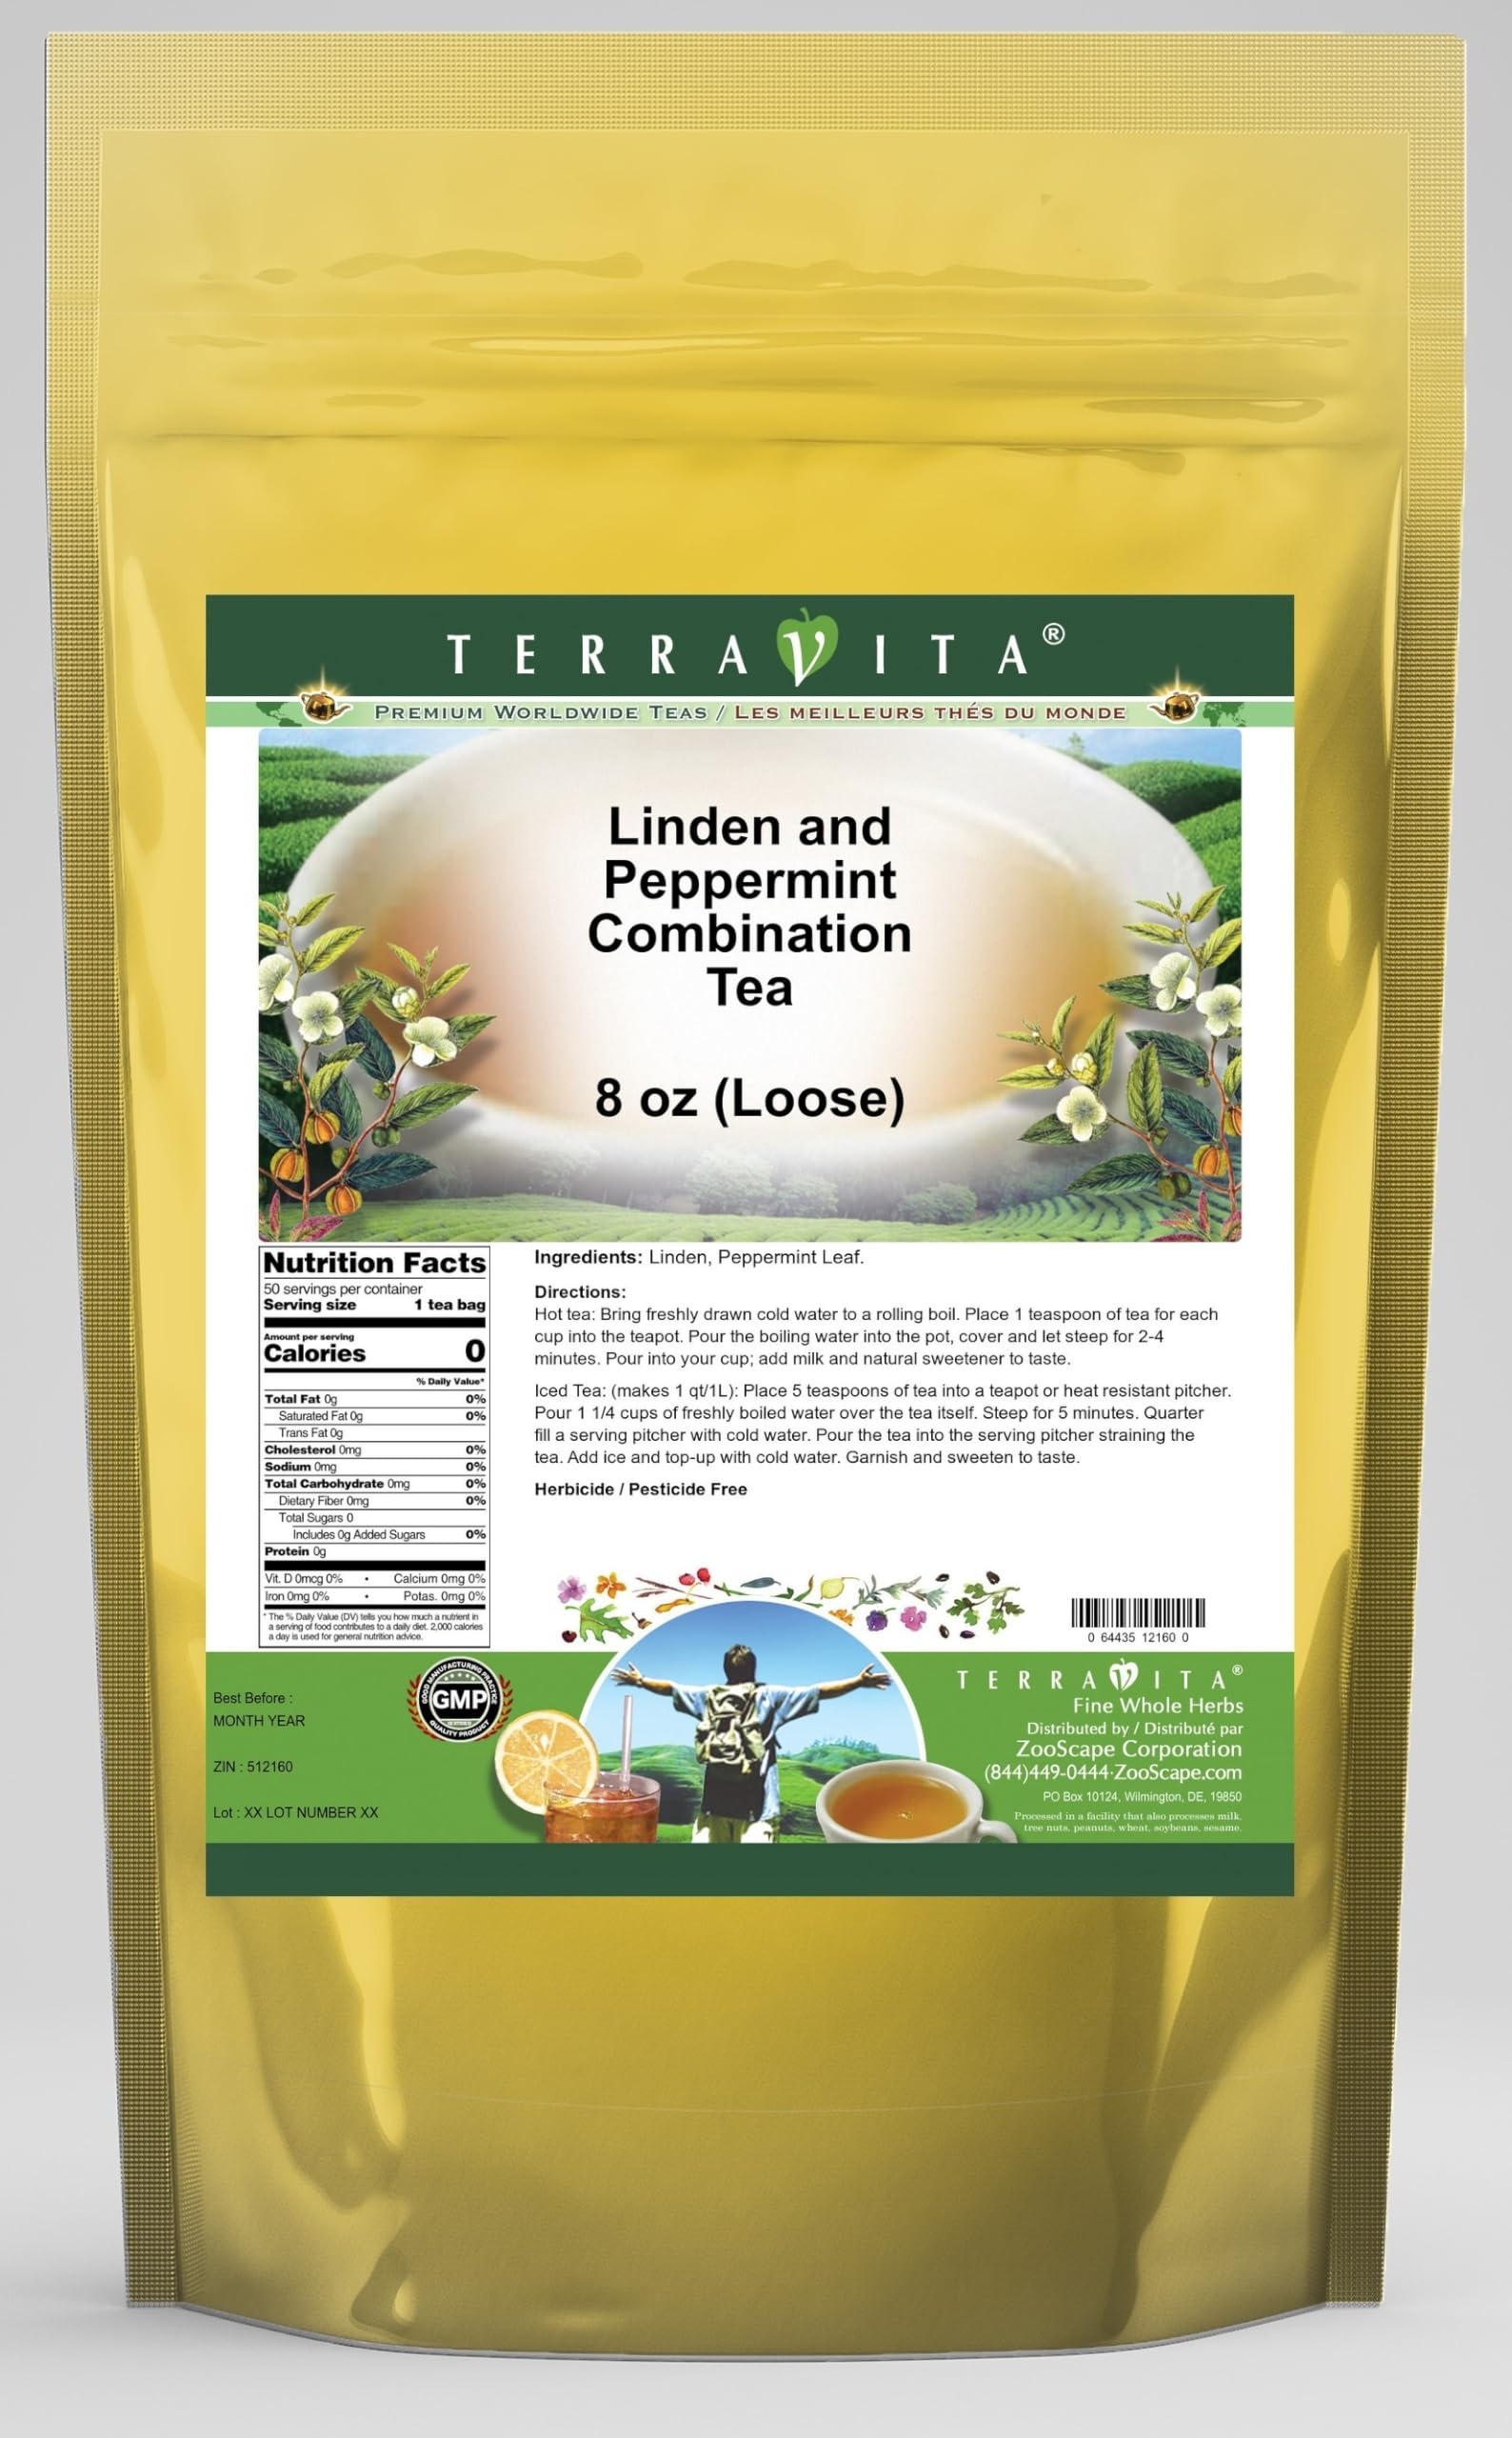
Item Name: Linden and Peppermint Combination Tea (Loose) - Linden and Peppermint (8 oz, ZIN: 512160)
Bullet Point 1: Linden and Peppermint Combination Tea (Loose) - Linden and Peppermint (8 oz, ZIN: 512160)
Bullet Point 2: No fillers.
Bullet Point 3: Manufacturer: TerraVita
Bullet Point 4: Size: 8 oz
Bullet Point 5: Loose Leaf Herbal Tea - Packed in a convenient upright pouch!
Product Description: Linden and Peppermint Combination Tea (Loose) - Linden and Peppermint (8 oz, ZIN: 512160)<BR><BR>Packaged in the United States in a GMP certified facility (Good Manufacturing Practice).<BR><BR>No fillers.<BR><BR>Manufacturer: TerraVita<BR><BR>Size: 8 oz<BR><BR>Loose Leaf Herbal Tea - Packed in a convenient upright pouch!<BR><BR>Ingredients: Linden, Peppermint Leaf
Value: 8.0
Unit: Ounce

Price: 21.71